Željka Radanović

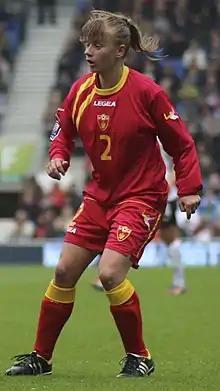

Željka Radanović is a Montenegrin football defender who plays for Spartak Subotica in the Serbian First League She has played the Champions League with Mašinac Niš and Spartak.